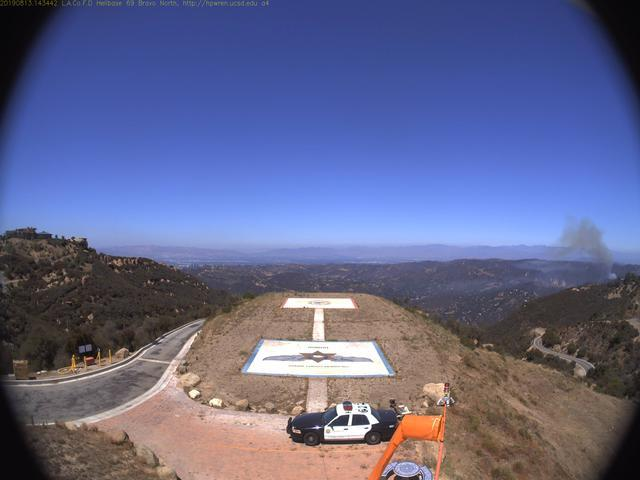
Fire: no
Smoke: yes